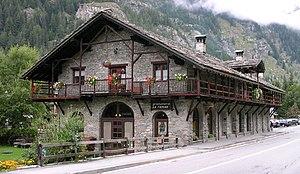
Stazione Gressoney-Saint-Jean detta La Remisa, della ferrovia elettrificata a scartamento ridotto Pont-Saint-Martin - Gressoney-Saint-Jean che non entro' mai in funzione.